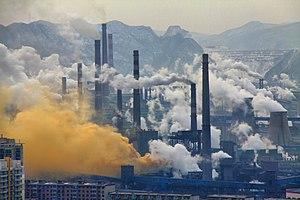
La Taizi rivière) forme la Daliao qui se jette dans le golfe de Bohai. Elle est considérée comme faisant partie du bassin versant de la rivière Liao dont elle était autrefois un affluent avant que cette dernière soit détournée pour limiter les crues.
Le district de Pingshan est une subdivision administrative de la province du Liaoning en Chine. Il est placé sous la juridiction de la ville-préfecture de Benxi dont elle couvre le centre.